Laurent W. Belanger

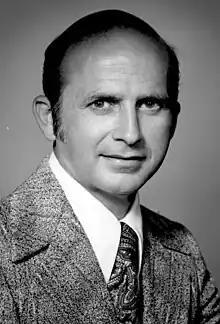
Belanger in 1974

Laurent W. Belanger (May 31, 1931 – June 9, 2023) was an American politician. He served as a Republican member for the 61st district of the Florida House of Representatives.